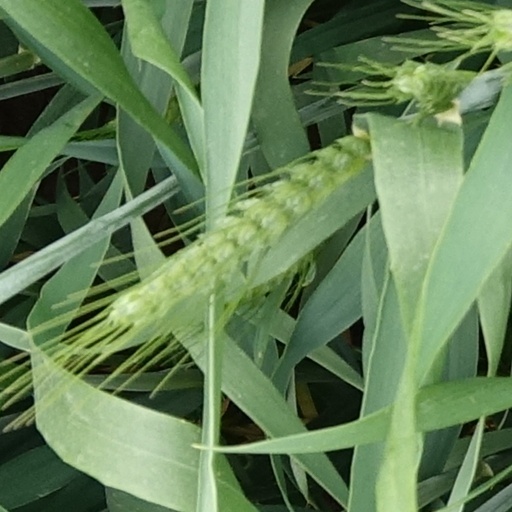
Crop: wheat